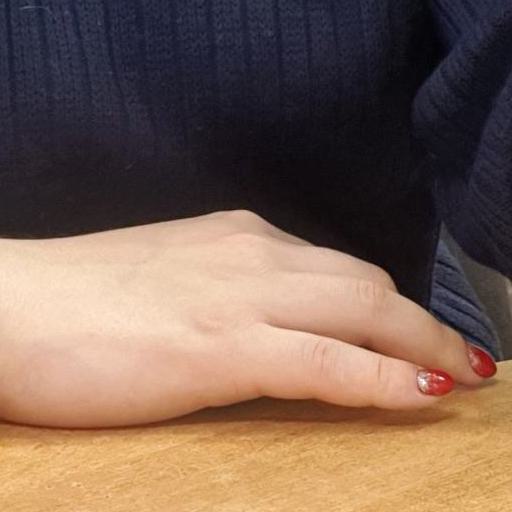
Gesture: no_gesture